Seiçal River

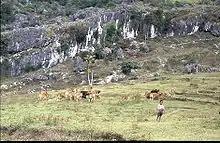
Cattle grazing near Mount Mundo Perdido

The river rises in Timor's central mountains south of the city of Baucau. Its headwaters are at in Ossu administrative post, Viqueque municipality. From there, the river's upper tributaries flow generally northwards, along the border between Viqueque and Baucau municipalities.